Victor Djorbenadze

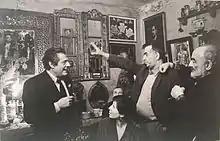
Djorbenadze with Italian actor Mastroianni (left) and Armenian director Parajanov (right)

Victor Djorbenadze (1925–1999) was a Georgian architect, best known for the Wedding Palace in Tbilisi.